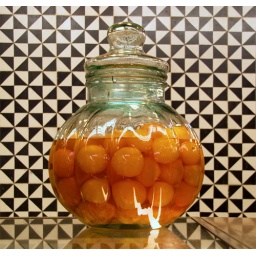
I like the gleam of glass and fruit against the tiles